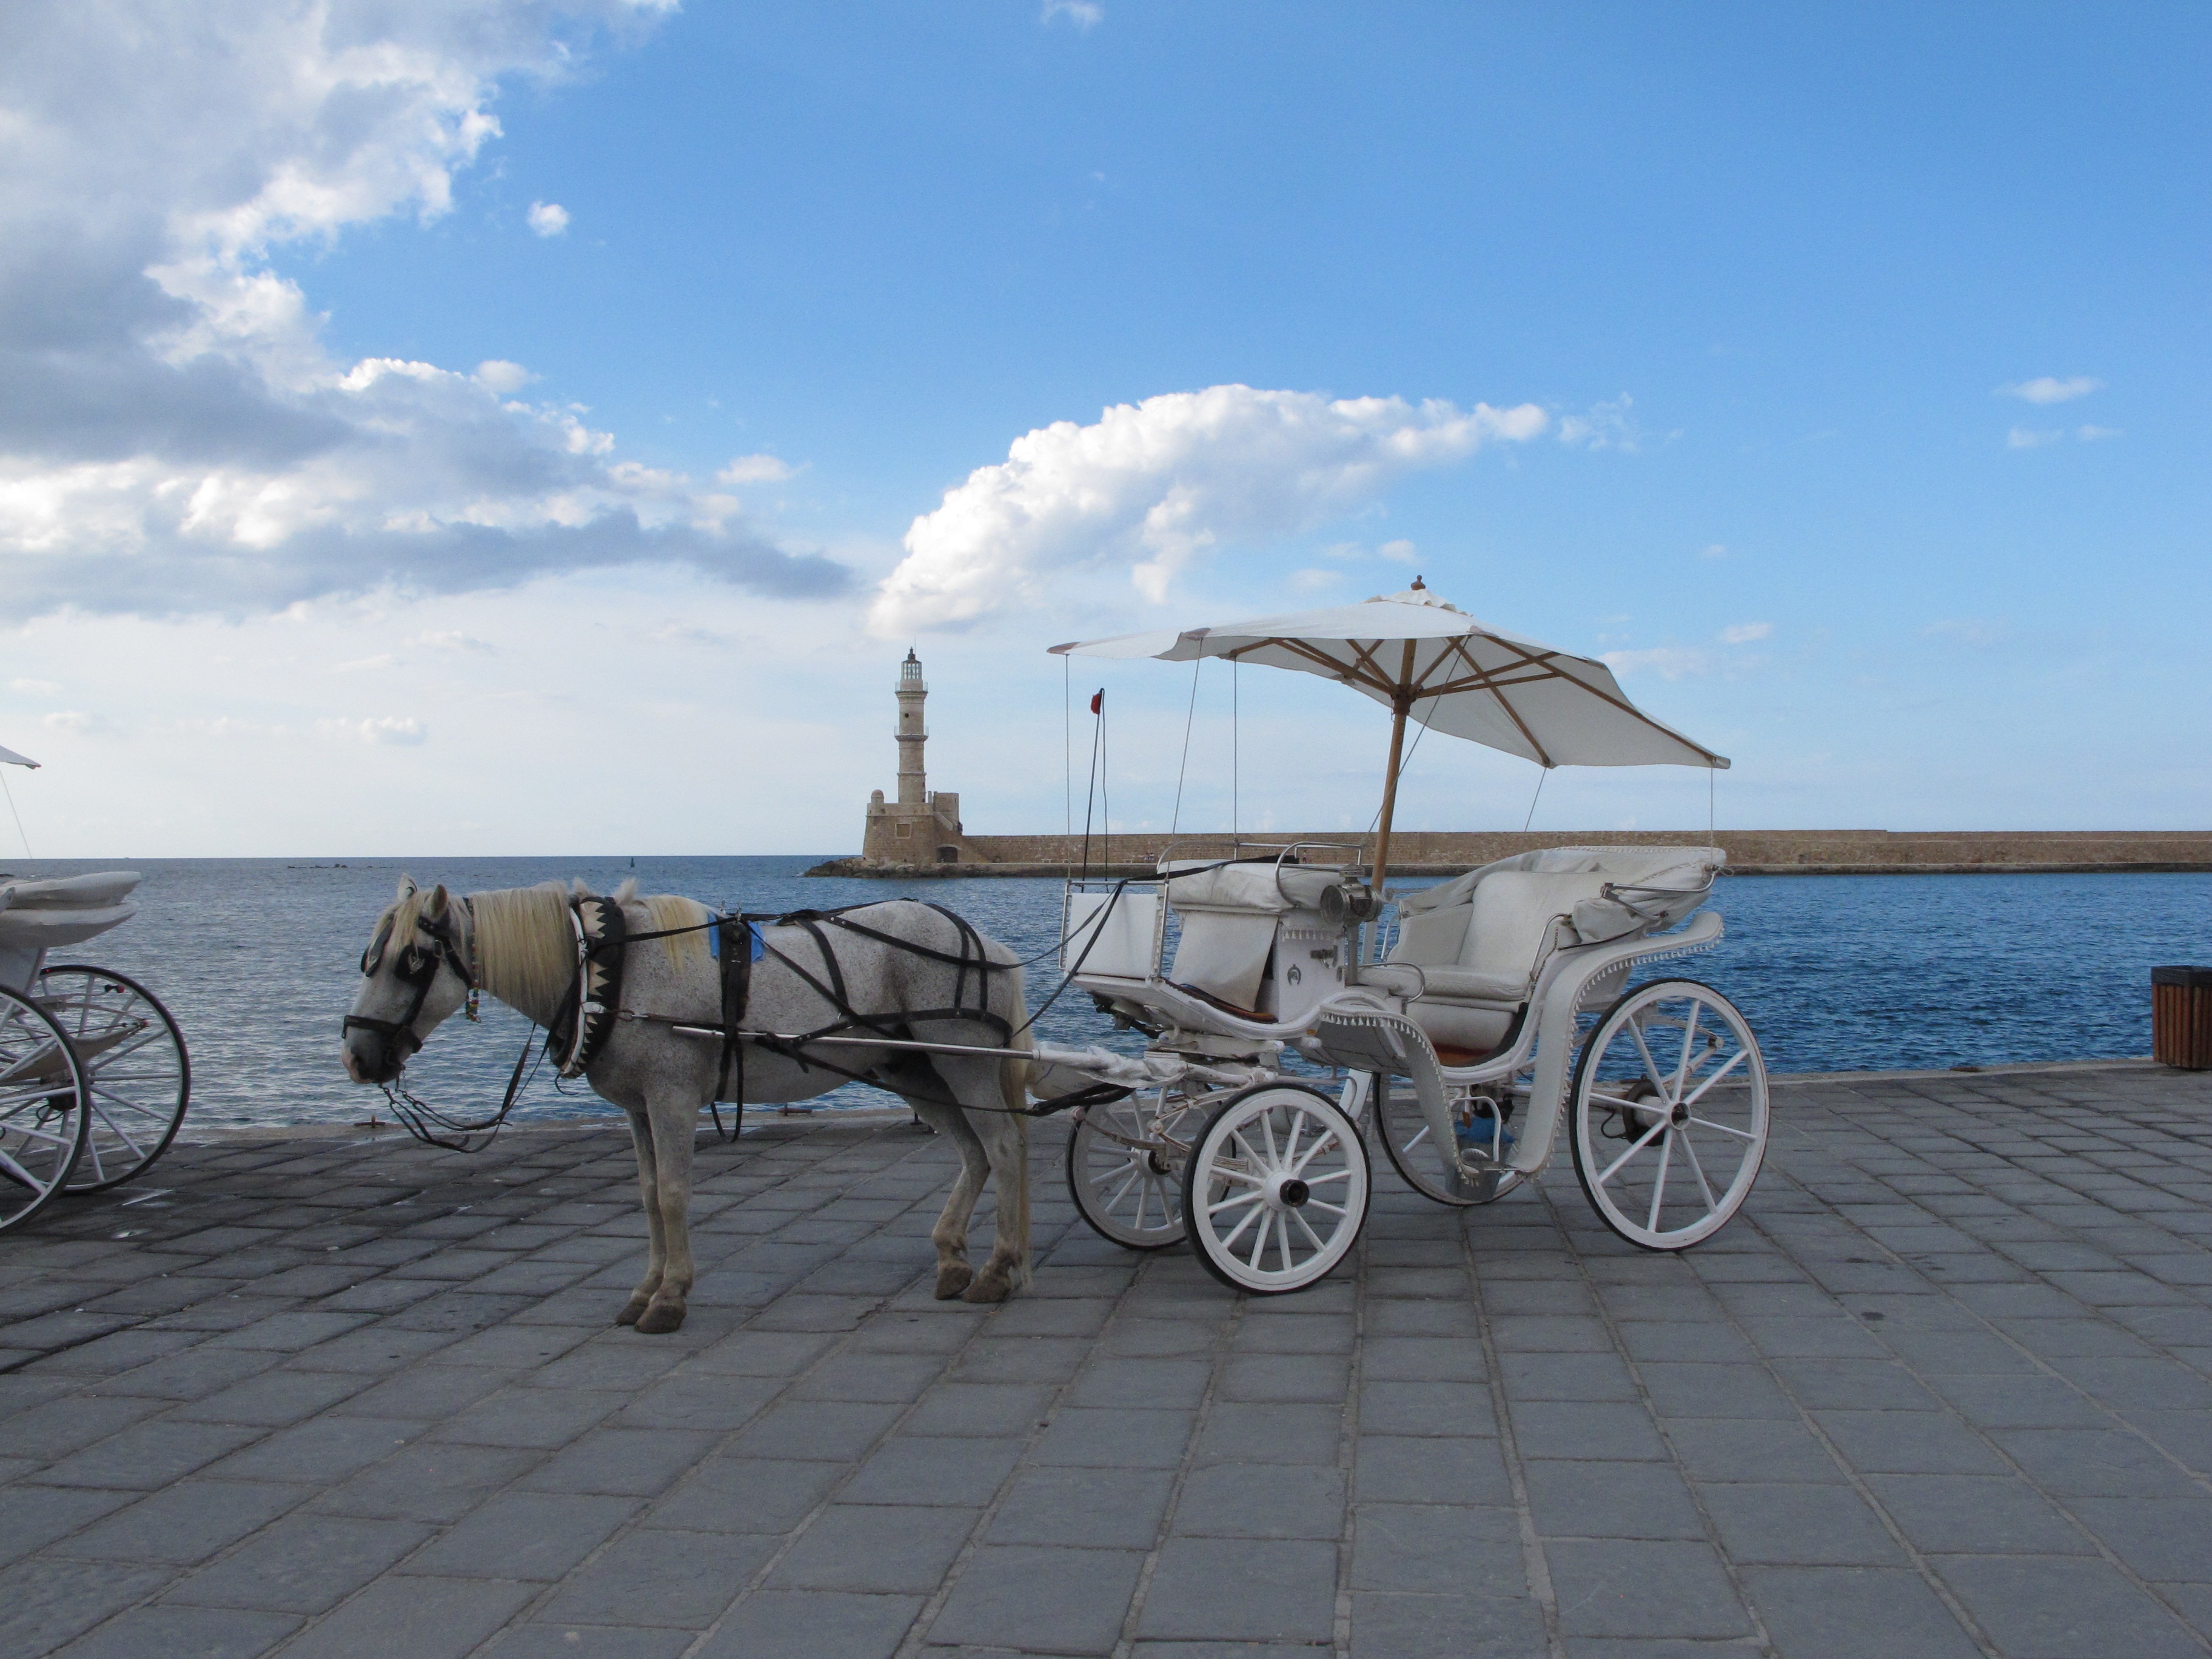
sea, water, lighthouse, sky, boat, wagon, vehicle, horse, blue, clouds, carriage, coach, horse drawn carriage